Dummy tank

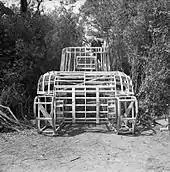
A dummy Sherman tank under construction by 6 Field Park Company, Royal Engineers, in the Anzio bridgehead, 29 April 1944.

Inflatable dummies consisted of a fabric covering supported by a network of pressurized rubber tubes that formed a kind of "pneumatic skeleton". These were generally preferred in the field, despite their tendency to rapidly deflate if punctured by accident or shellfire. In one operation in September 1944, the British deployed 148 inflatable tanks close to the front line and around half were "destroyed" by fragments from German mortar and artillery fire, and by Allied bombs falling short.